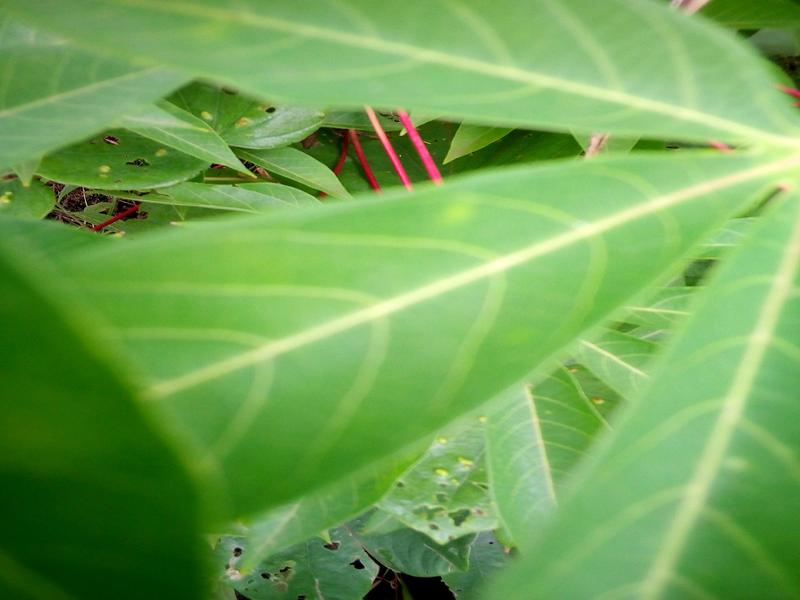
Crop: cassava
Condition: healthy